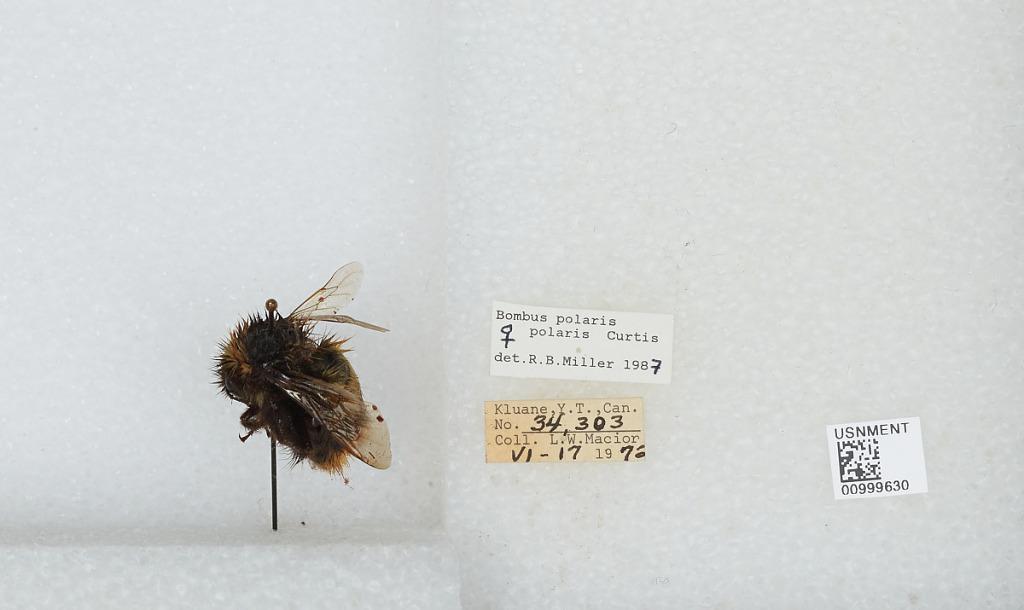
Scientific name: Bombus (Alpinobombus) polaris Curtis
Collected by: L. Macior
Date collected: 1972-6-17
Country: Canada
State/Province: Yukon Territory
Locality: Kluane
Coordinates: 60.75, -139.5
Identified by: Miller, R. B.